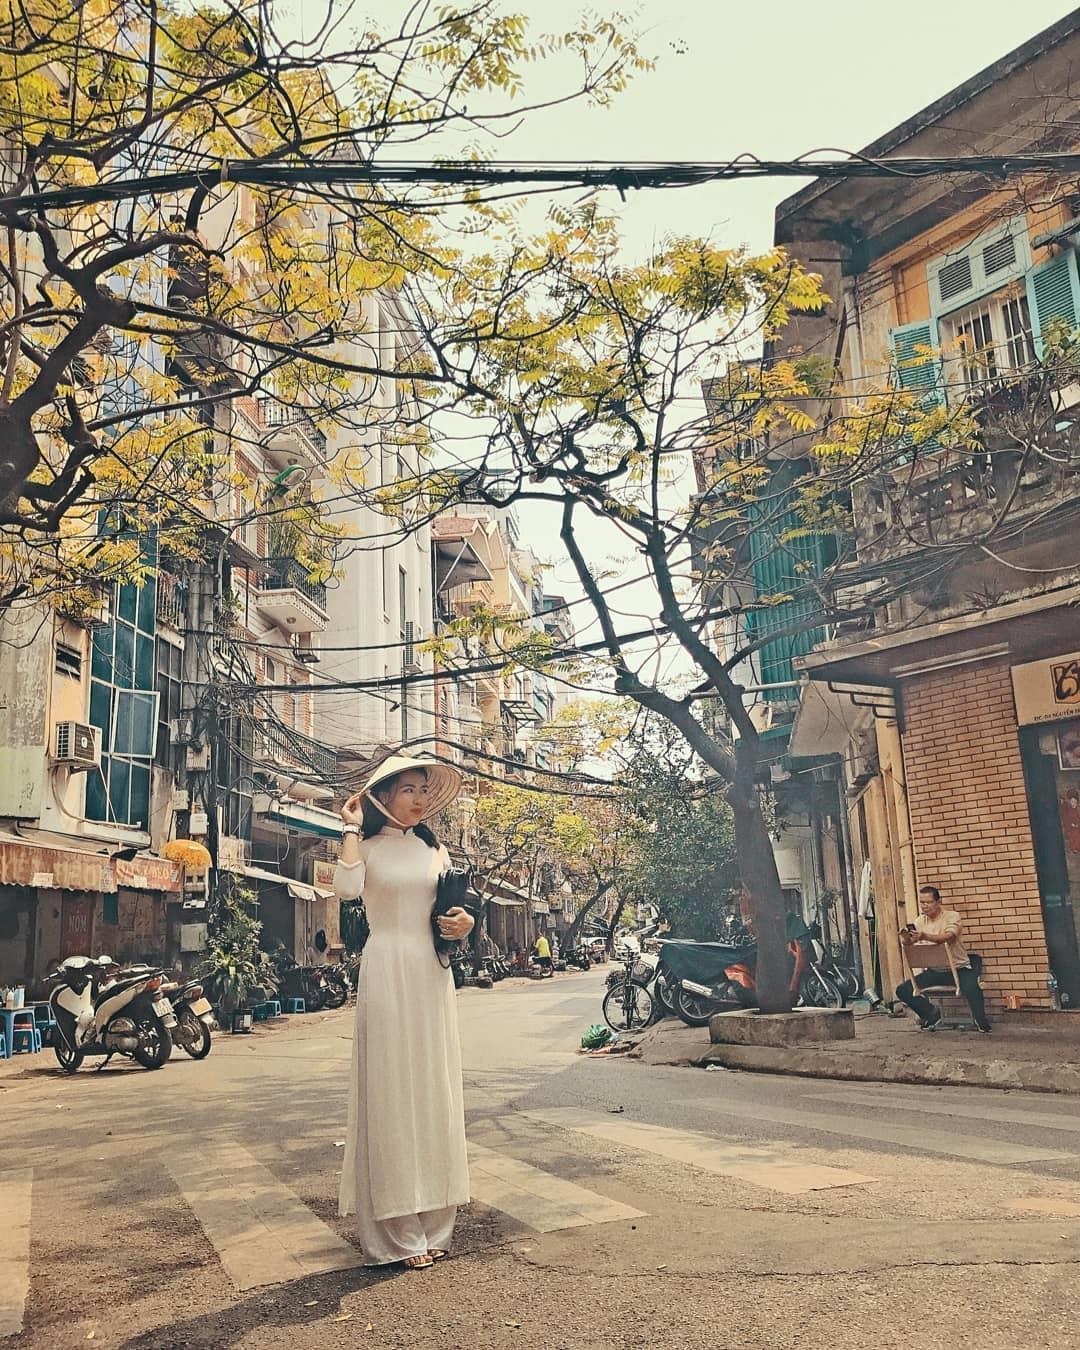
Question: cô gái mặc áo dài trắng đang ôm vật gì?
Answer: một cái cặp màu đen